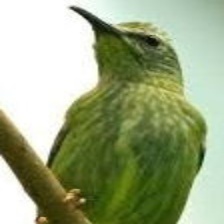
Species: RED LEGGED HONEYCREEPER
Scientific name: CYANERPES CYANEUS